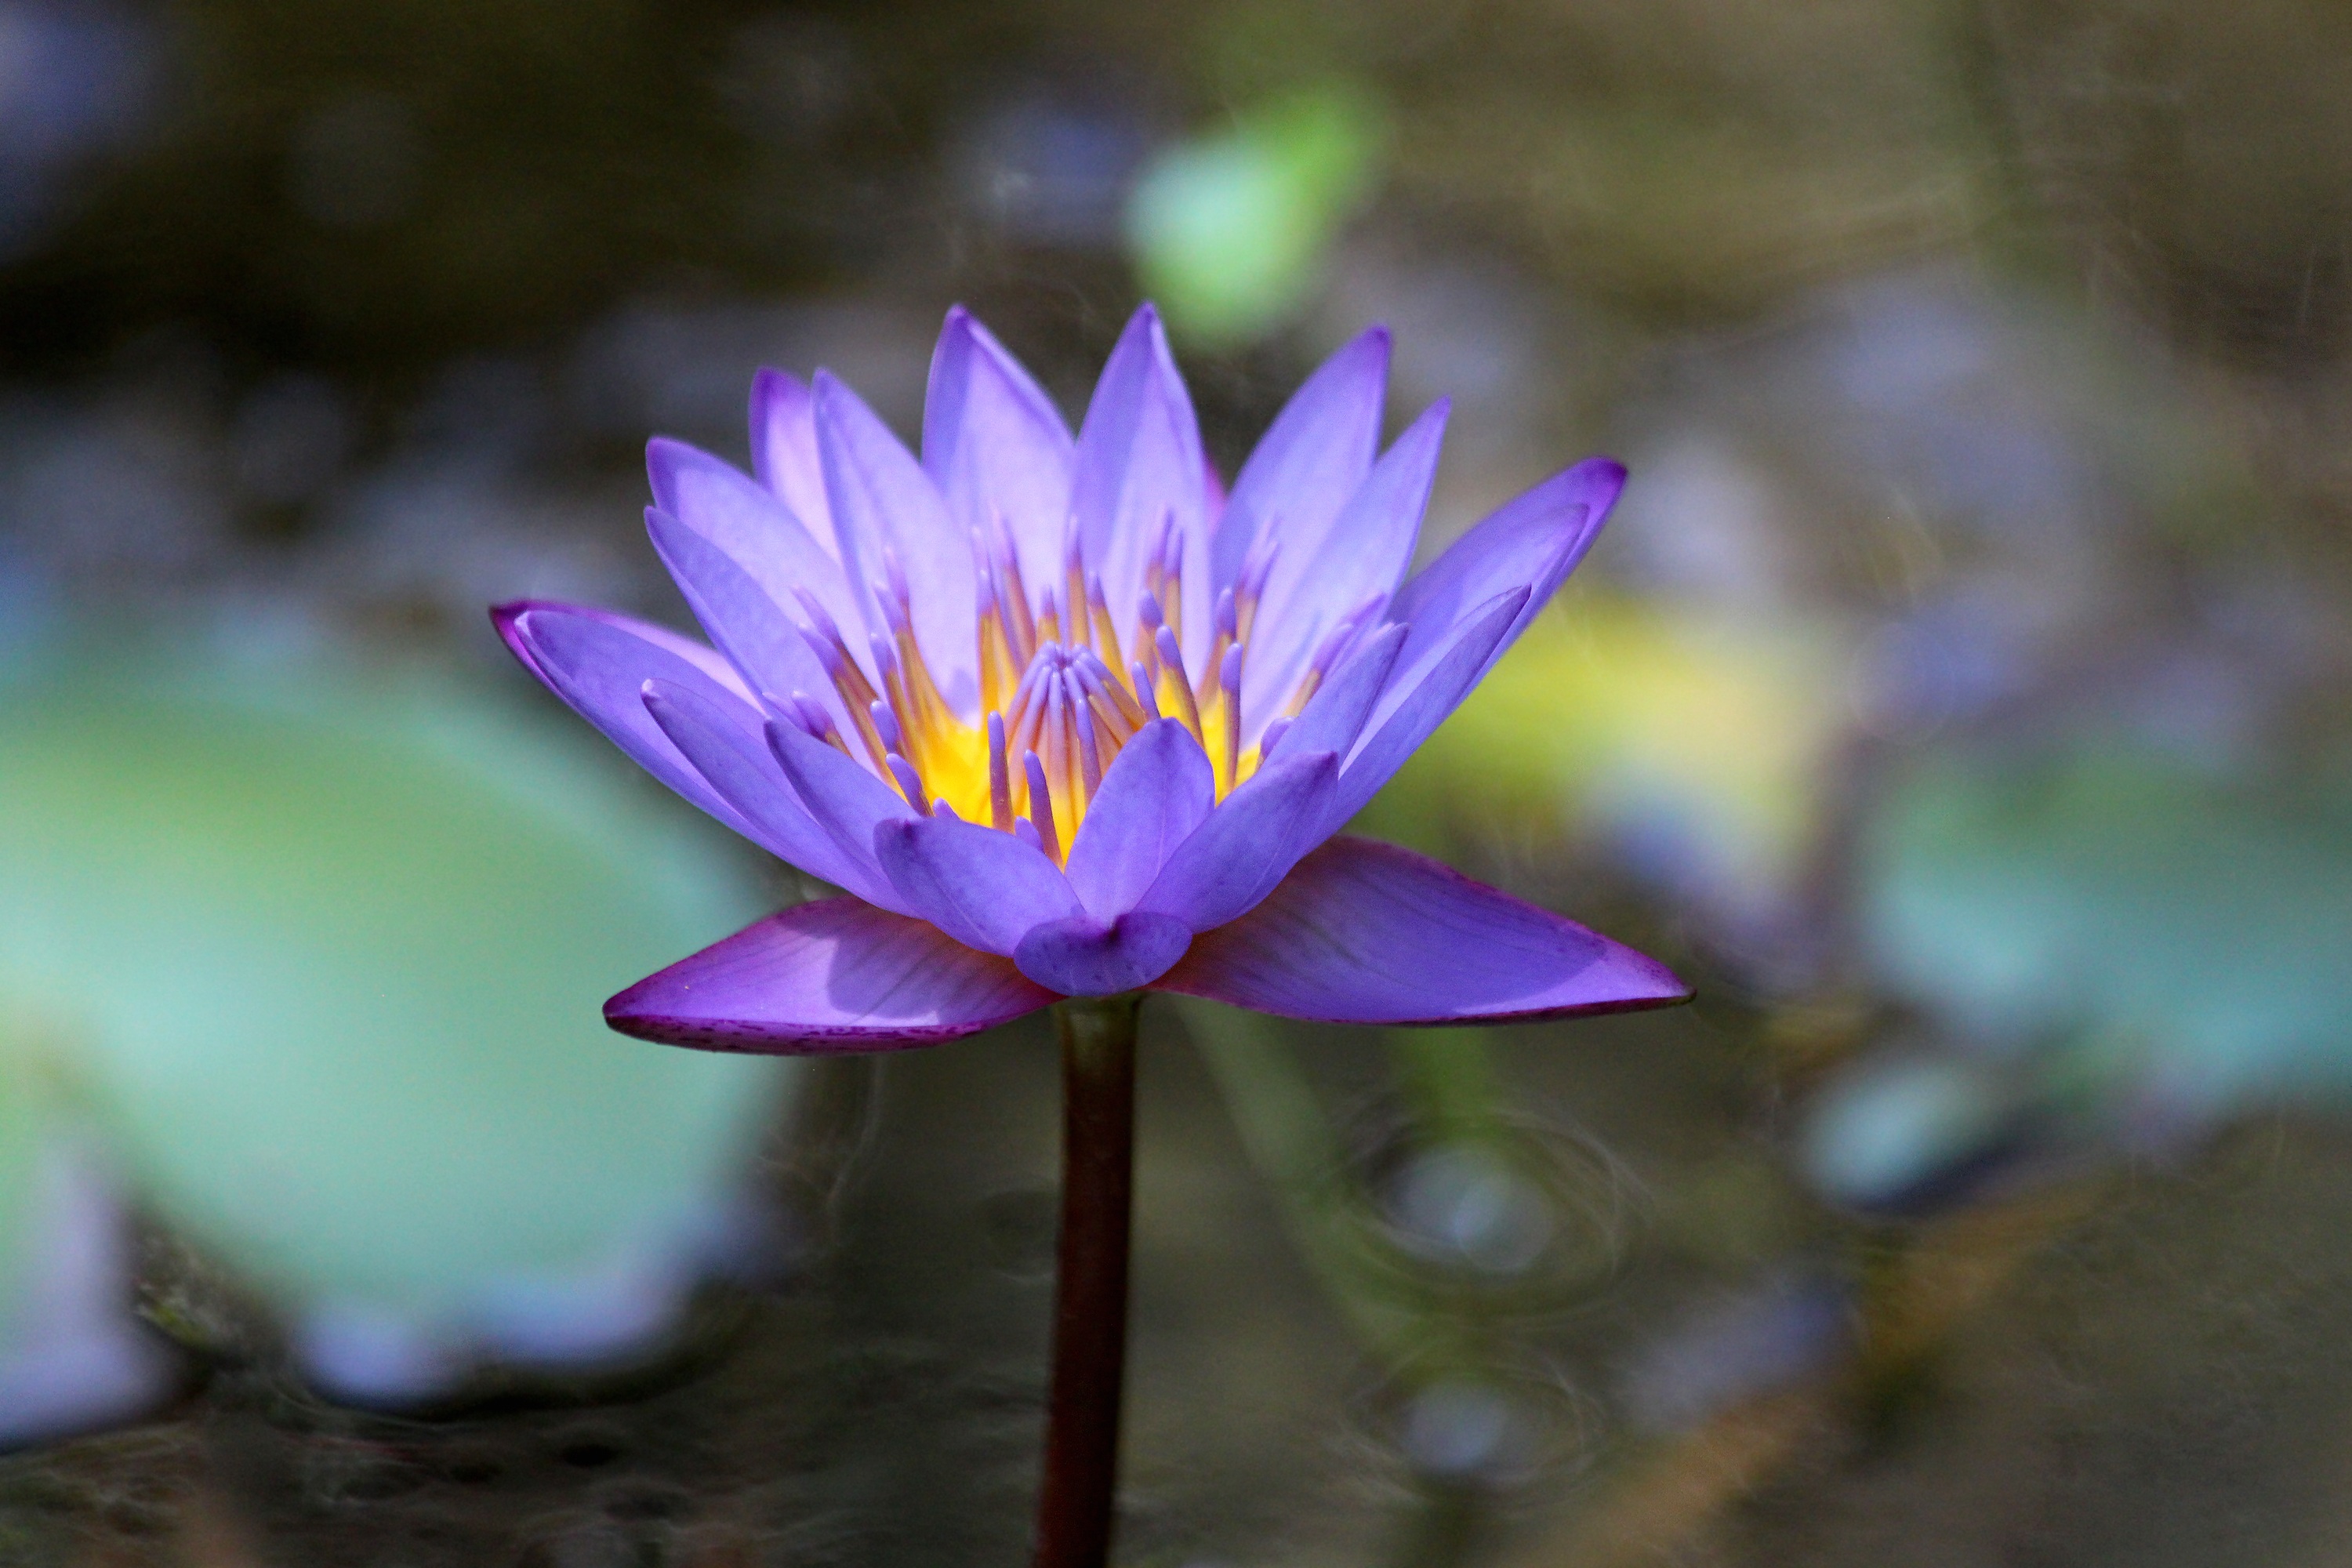
nature, blossom, plant, photography, leaf, flower, purple, petal, bloom, macro, botany, aquatic plant, flora, water lily, wildflower, close up, beauty, lily, purple flower, macro photography, summer flowers, water plant, flowering plant, plant stem, land plant